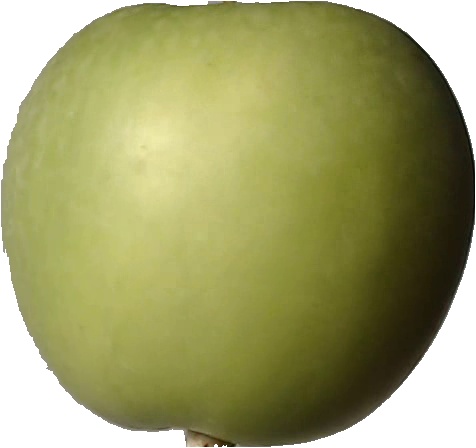
Label: apple_granny_smith_1